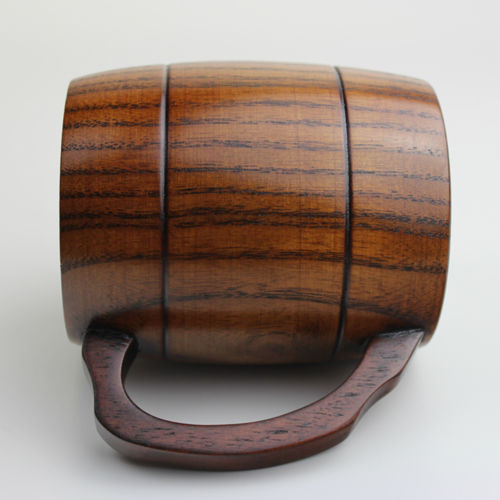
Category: mug